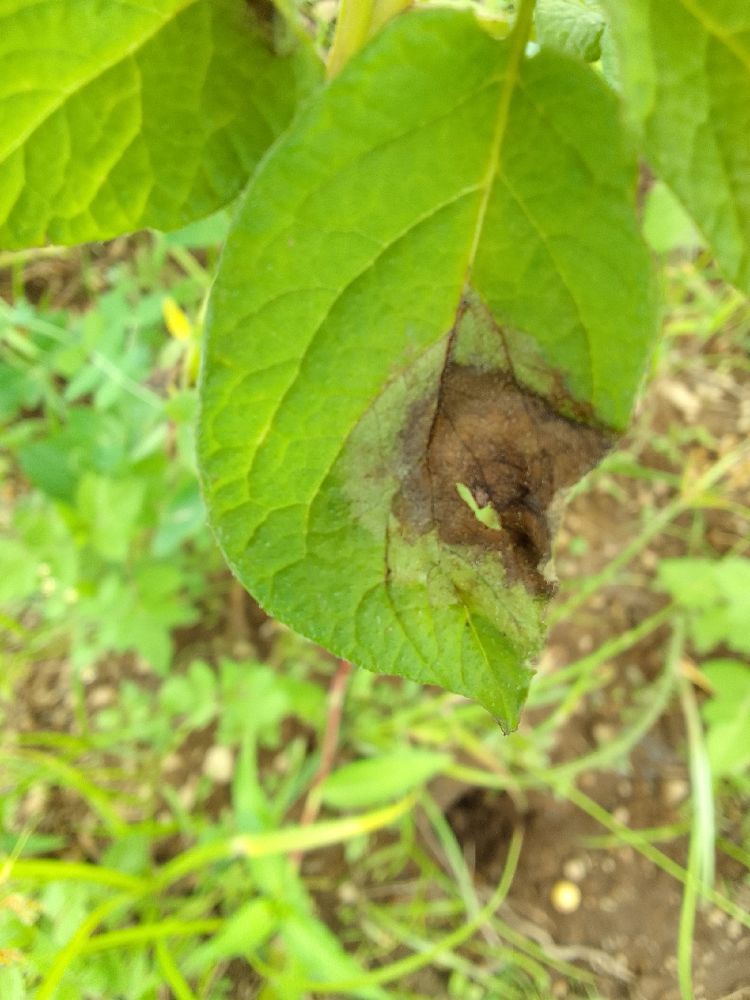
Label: Late blight